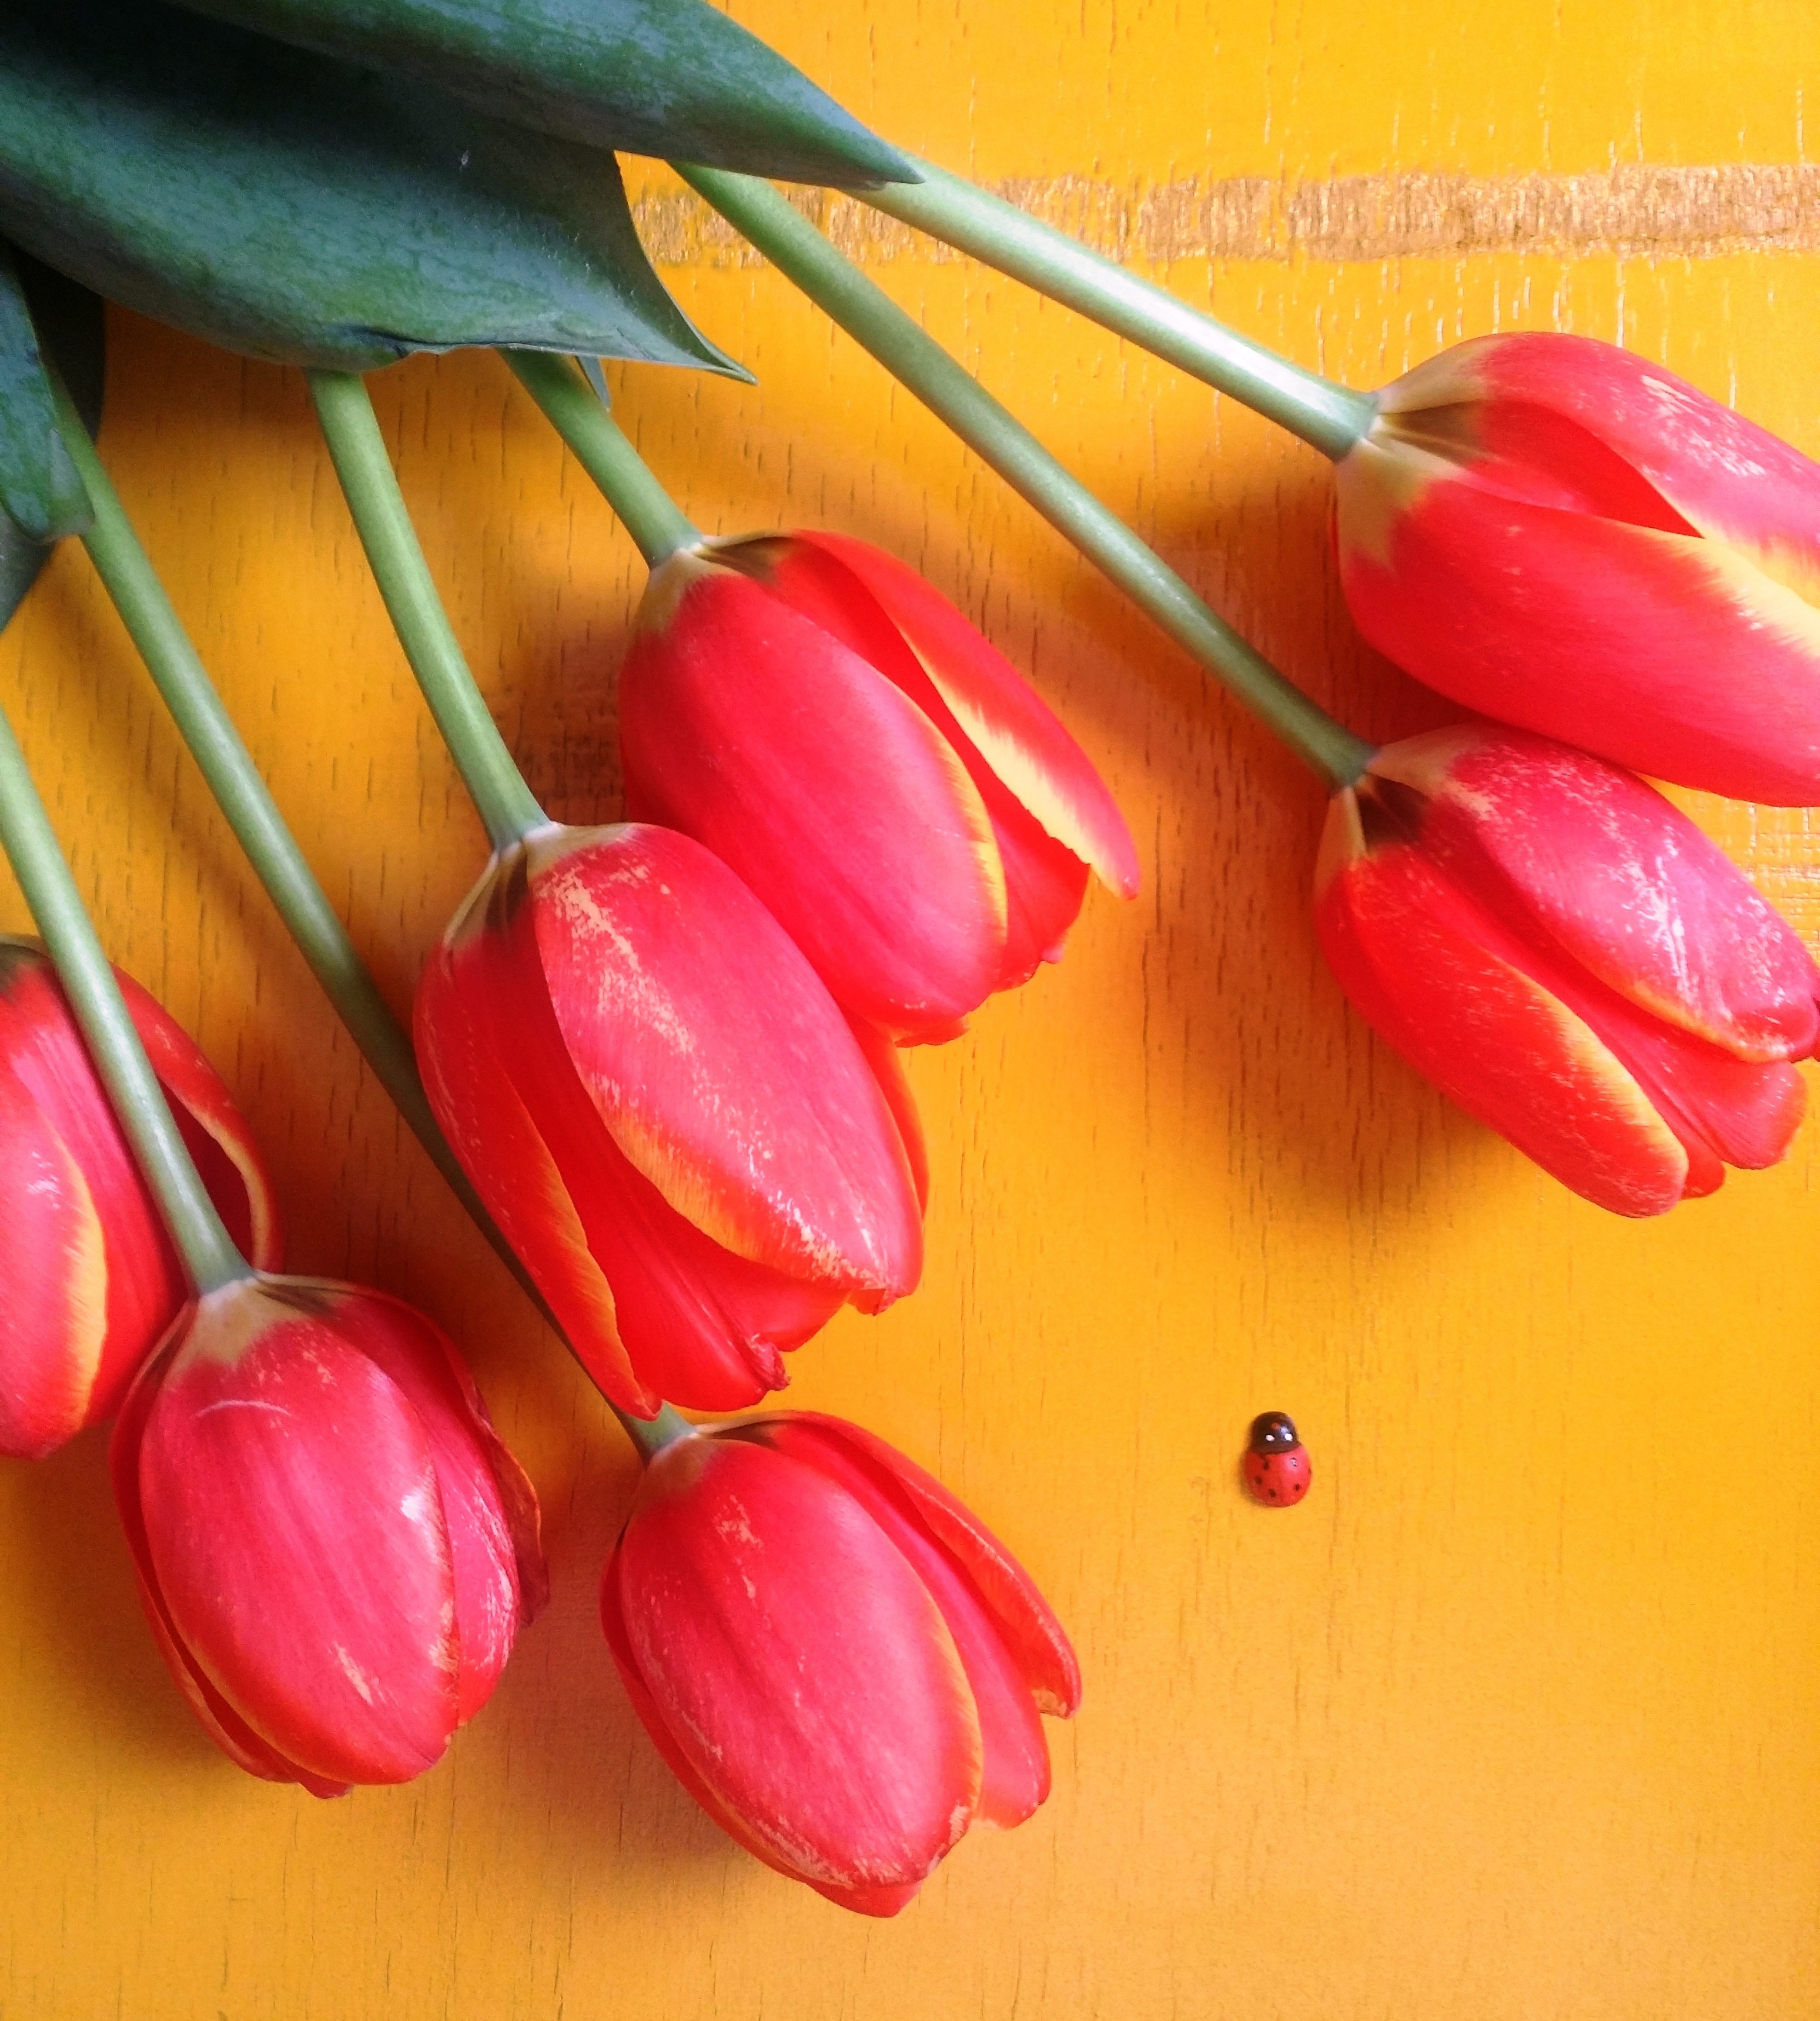
pink, still life photography, tulip, plant, close up, still life, flower, petal, photography, macro photography, magenta, lily family